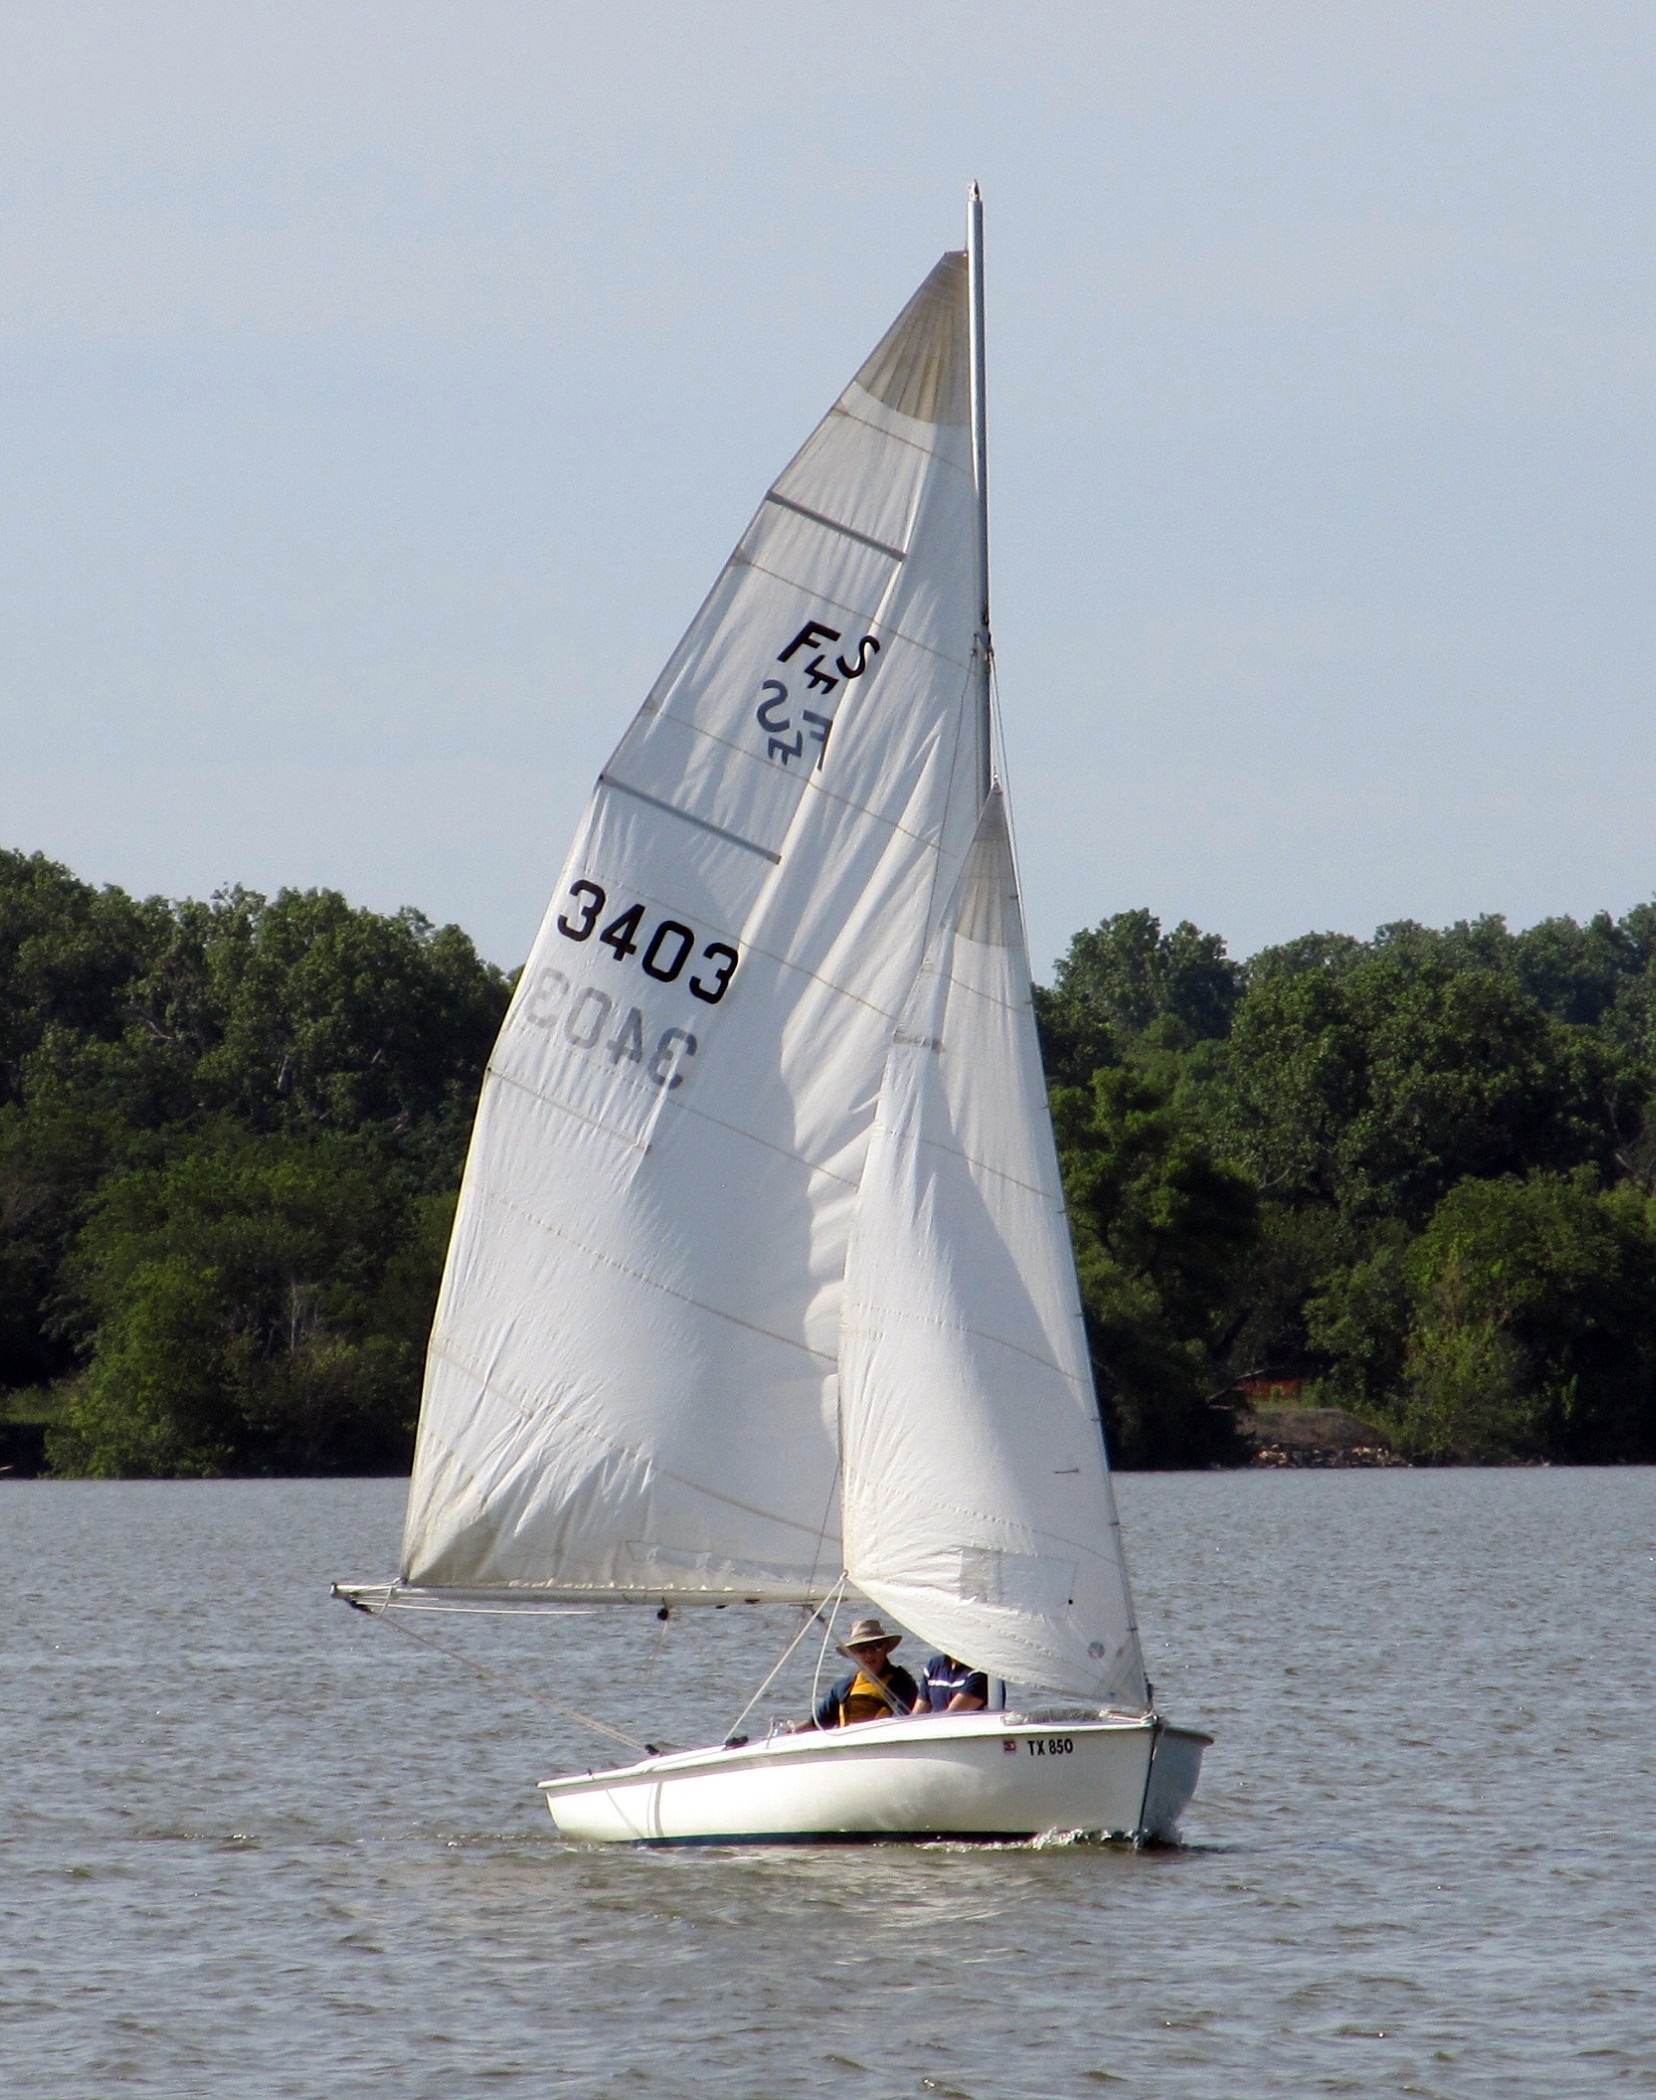
water, wing, sport, boat, lake, ship, recreation, vehicle, mast, sailing, sailboat, sports, sail, marine, watercraft, scow, schooner, sailing ship, dinghy, yacht racing, skiff, windsports, dinghy sailing, keelboat, sailboat racing, lugger